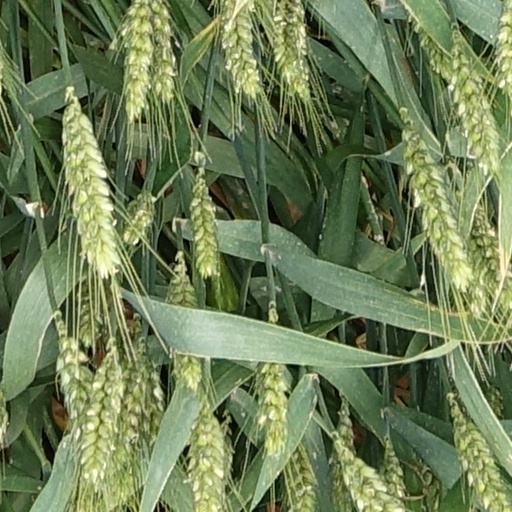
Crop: wheat